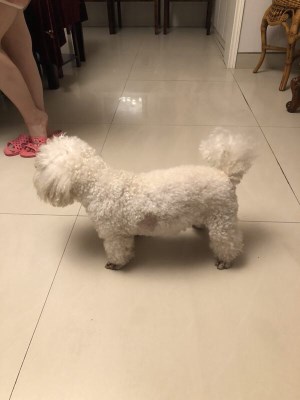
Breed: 3083-n000117-Bichon_Frise